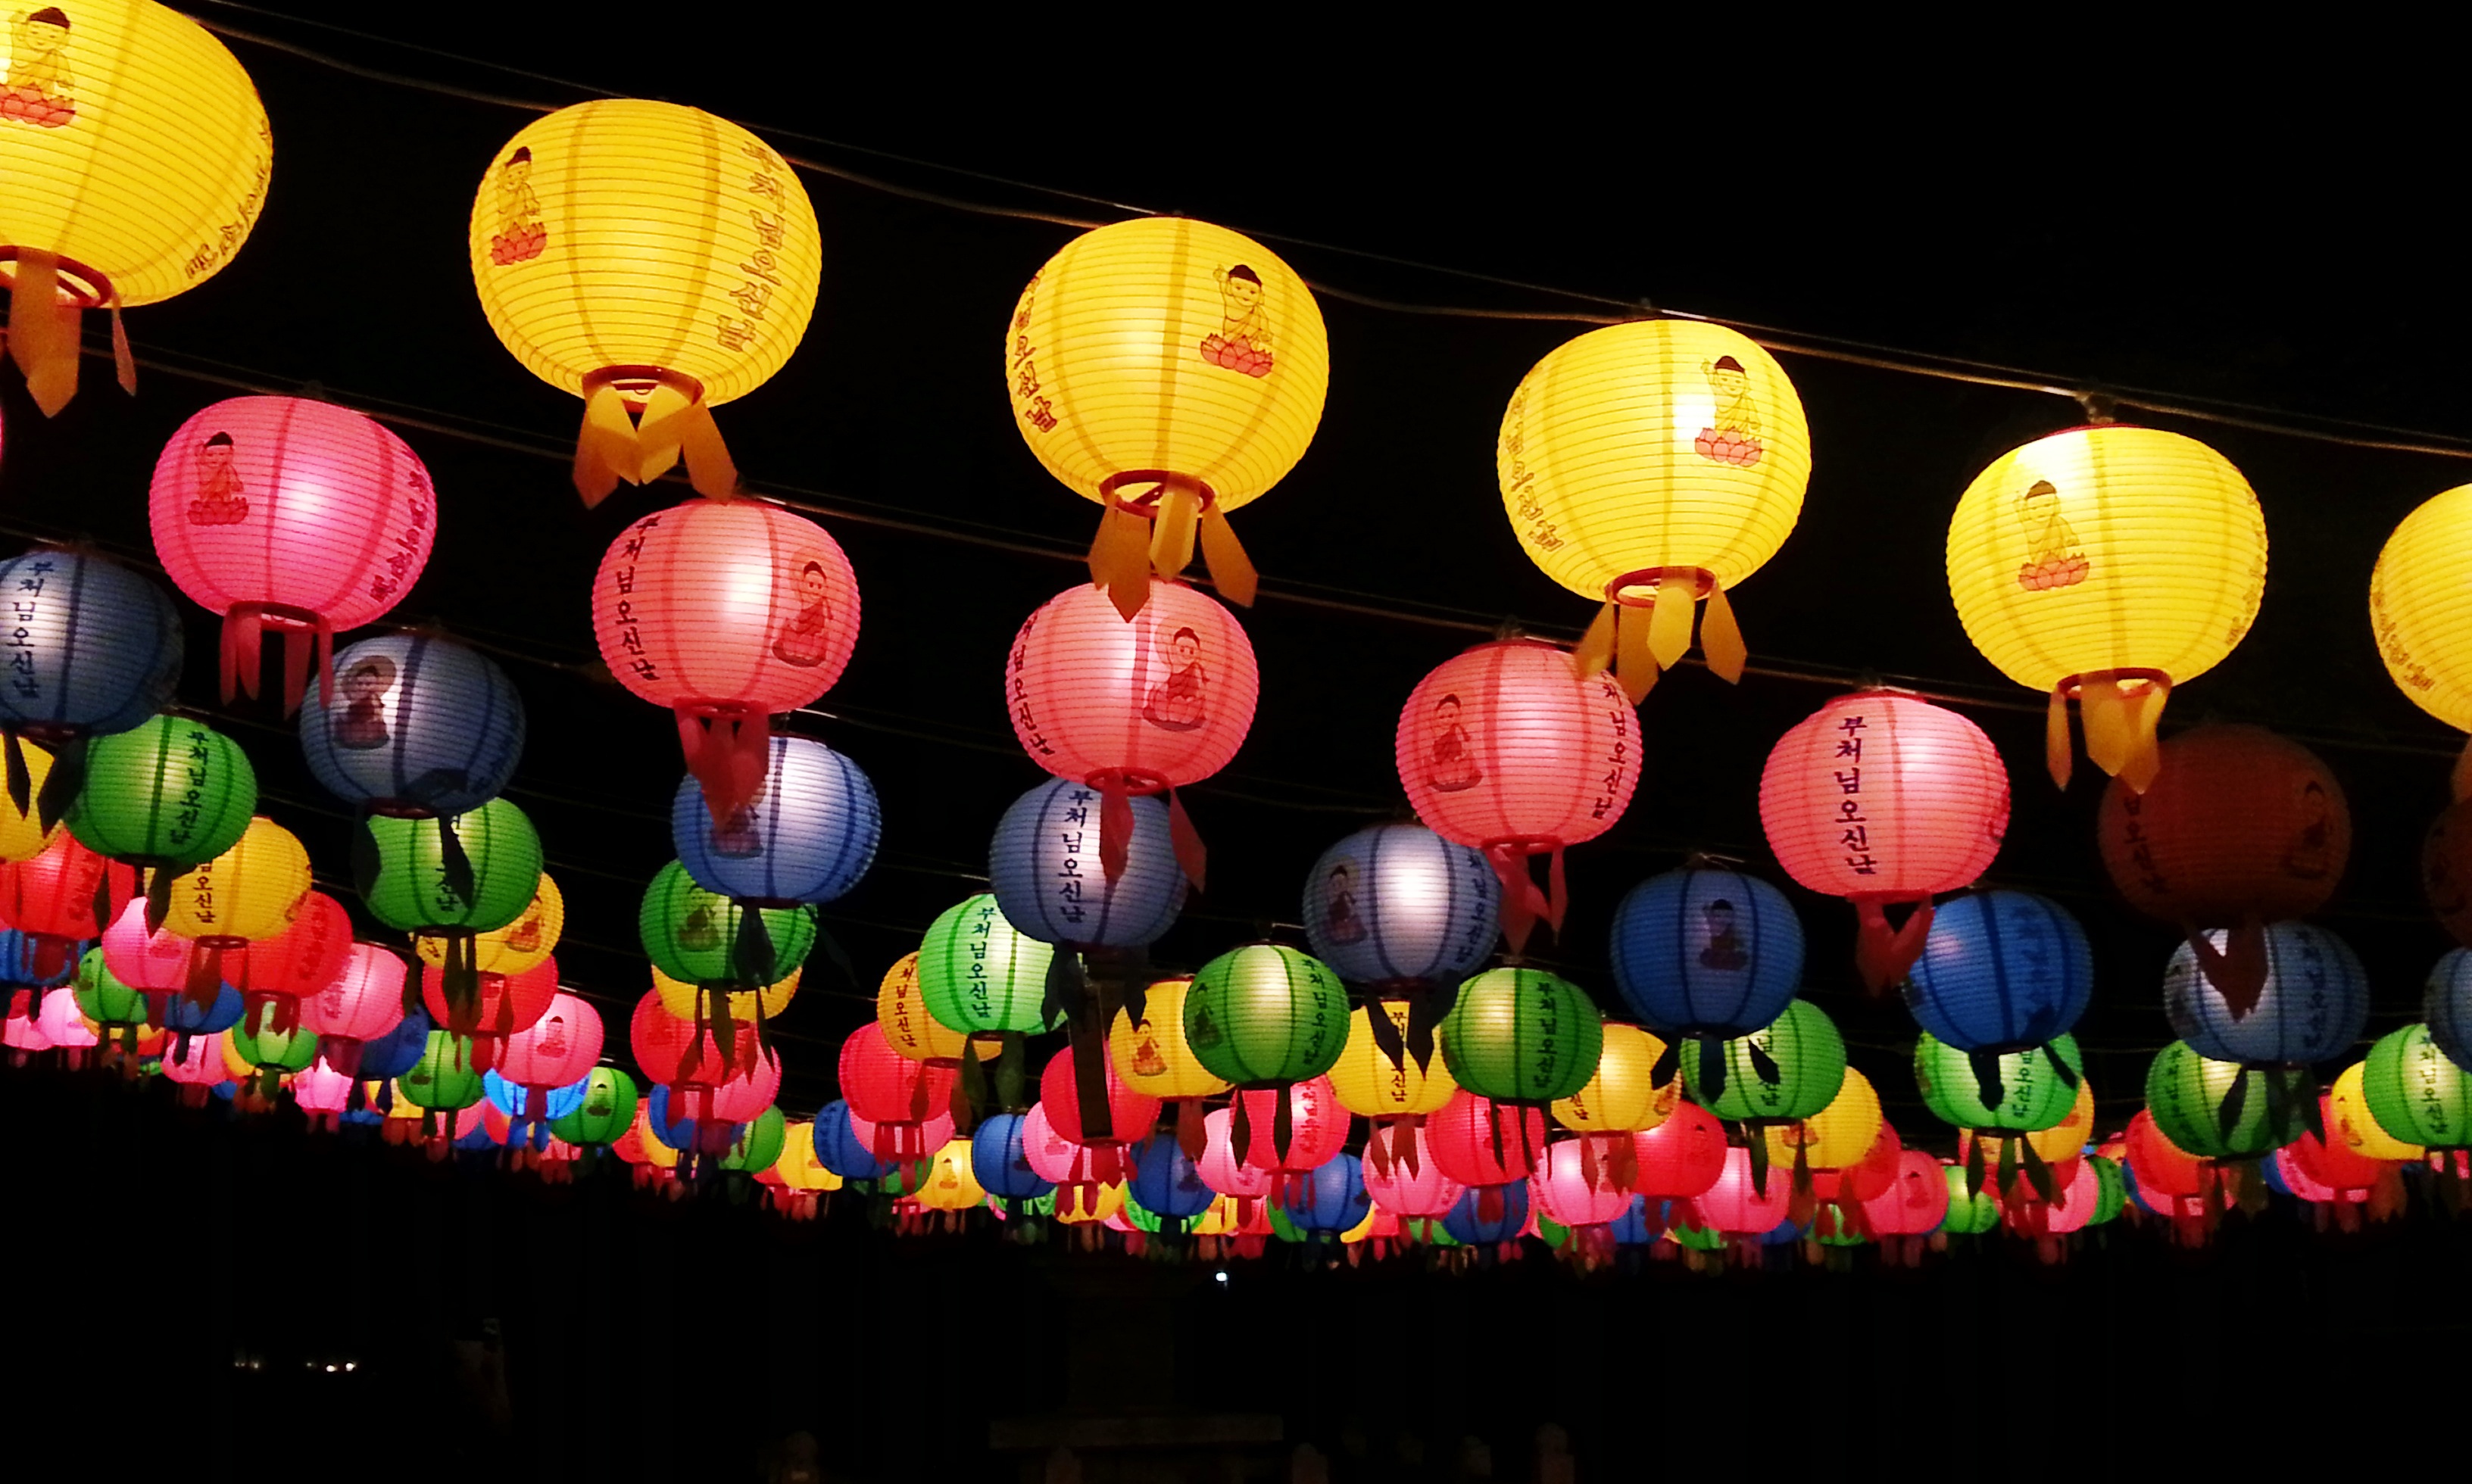
balloon, lantern, red, color, buddhism, religion, yellow, lighting, toy, ball, buddha, section, republic of korea, buddha's birthday, yeondeungje